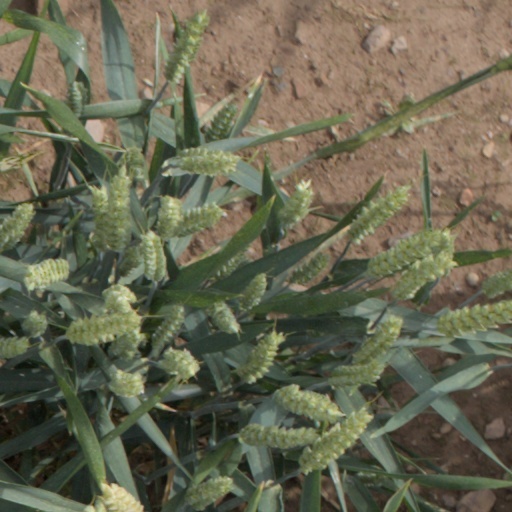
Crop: wheat